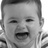
Emotion: happy